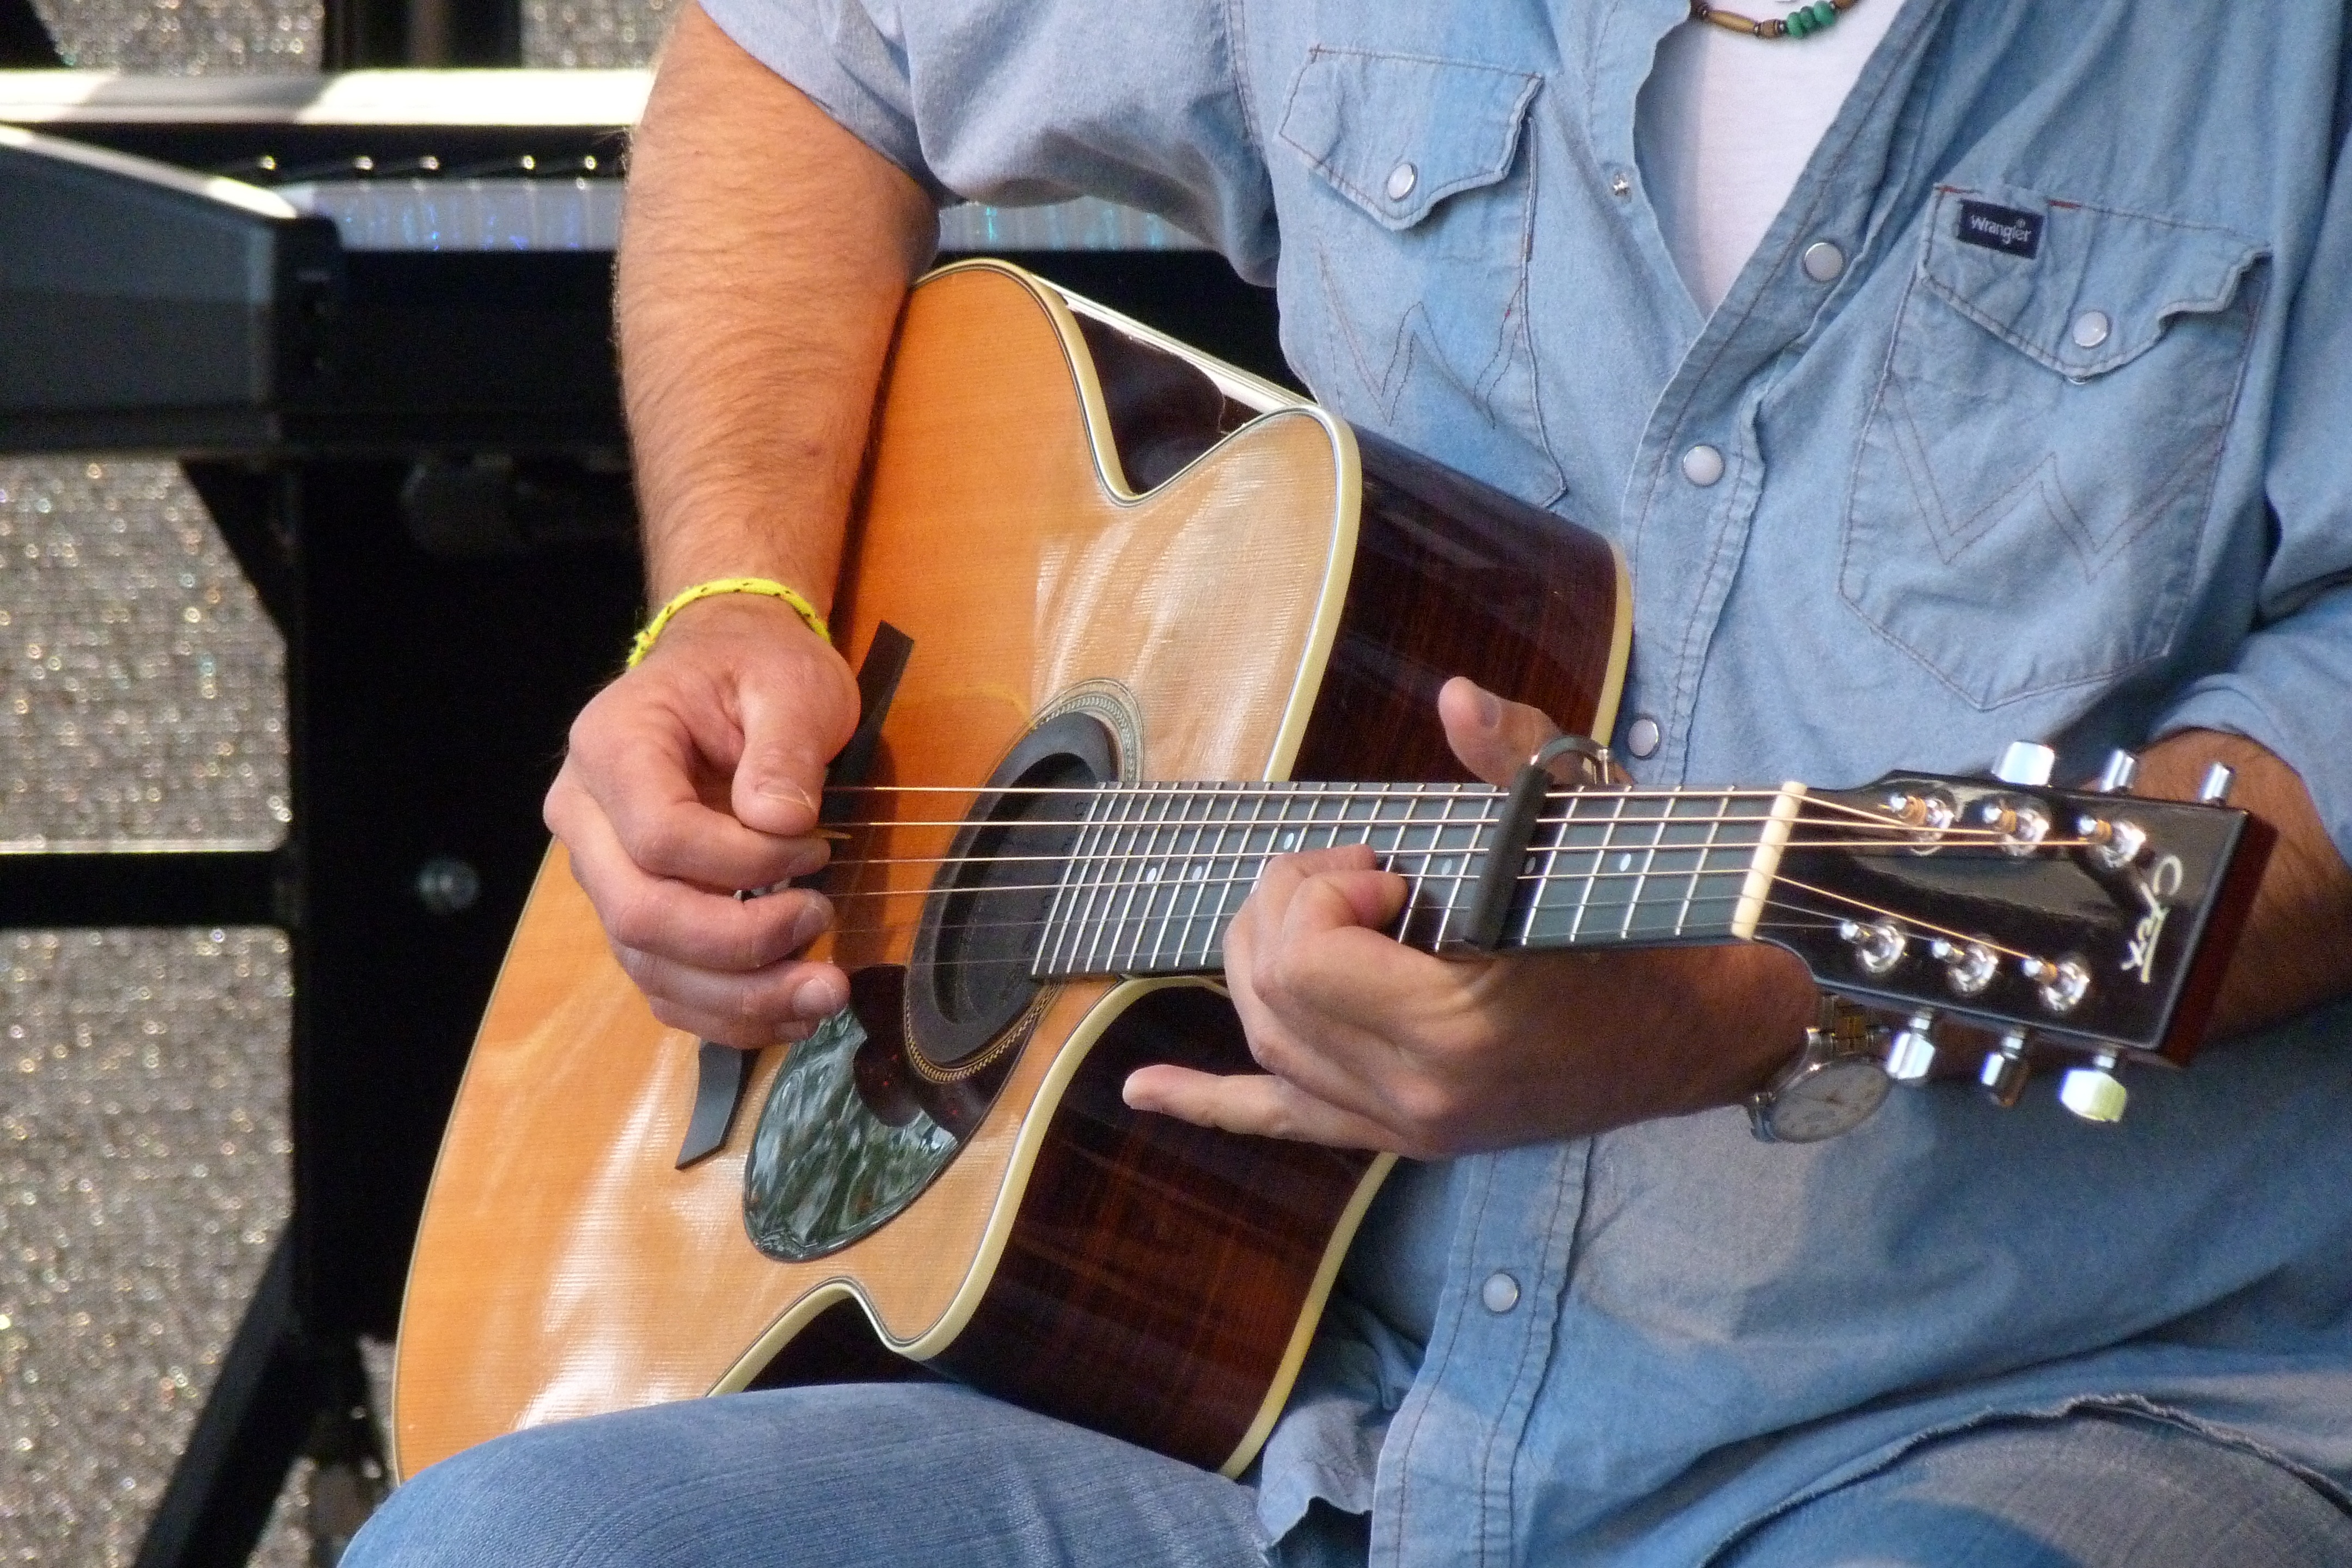
person, music, play, guitar, acoustic guitar, musician, musical instrument, bassist, guitarist, bass guitar, play guitar, string instrument, plucked string instruments, slide guitar